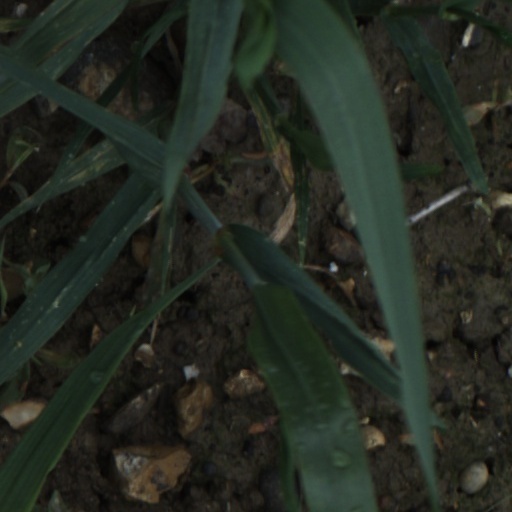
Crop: wheat